Comix Zone

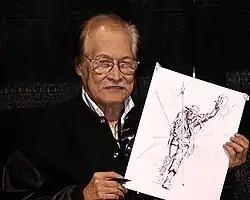
Jonah Hex co-creator Tony DeZuniga (pictured in 2011) designed "Comix Zone" beginning and ending sequences.

STI sought to design "Comix Zone" faithfully to its comic book theme, including in its animation style. DeZuniga designed the beginning and ending sequences; he drew the art with ink and pencils before scanning it into a computer and processing it for the Genesis. Senn contributed character animations as well as some background art and bosses. As development progressed, Stephens found it challenging to program the game so it would fit within two megabytes while being able to decompress large pages of graphics during play. He noted that the Genesis was not designed with this process in mind, but was pleased that he managed to make it happen. When STI sent "Comix Zone" to Sega of Japan for review, it received a note claiming the game "embodied everything that was wrong with American culture". Hedlund said the team took this as "high praise".